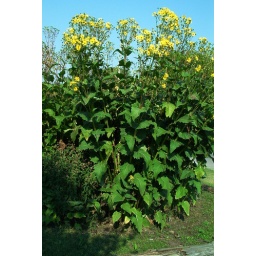
cup plant (Silphium perfoliatum) in tallgrass prairie area Rockway Gardens, Kitchener, Ontario.